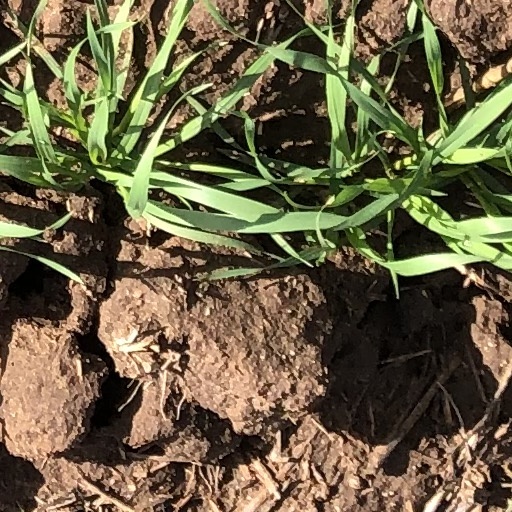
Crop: wheat